Peking Union Medical College

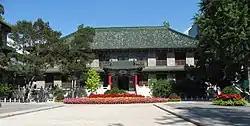
Old building of the Peking Union Medical College in Beijing

Peking Union Medical College, also as Chinese Academy of Medical Sciences, is a national public medical sciences research institution in Dongcheng, Beijing, China. Originally founded in 1906, it is affiliated with the National Health Commission. The college is part of the Double First-Class Construction. The school operates the Peking Union Medical College Hospital and hosts a joint 8-year clinical medicine science degree program with Tsinghua University.